Speechless (TV series)

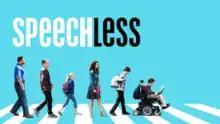
Artwork used for season 1 parodying The Beatles' "Abbey Road"

The series follows the DiMeo family, each with a unique personality: Maya, a take-charge British mother with a no-holds-barred attitude; her husband Jimmy, who does not seem to care what others think; Dylan, their no-nonsense athletic daughter; Ray, their scholarly middle child who acts as the "voice of reason" in the family; and their oldest son, JJ — a high schooler who has a biting wit and sense of humor, and is diagnosed with cerebral palsy. JJ communicates by using headgear with a laser pointer to indicate various words, letters, and numbers on a board attached to his wheelchair. One of the reasons the DiMeos move frequently, is due to an attempt to find a good educational environment for JJ. They believe they have found an optimal choice when they discover a school that prides itself on being inclusive and where JJ will have an aide support him throughout the school day. Because the school is in an upscale part of town, Jimmy and Maya move the family into the cheapest, most rundown house in an otherwise nice neighborhood. Though they quickly find that not everything is as good as it could be. JJ enjoys having Kenneth, a gentle, well-meaning school groundskeeper with a deep and resonant speaking voice, work as his aide.